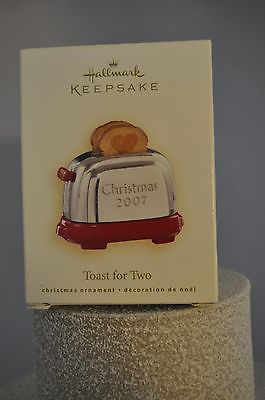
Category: toaster